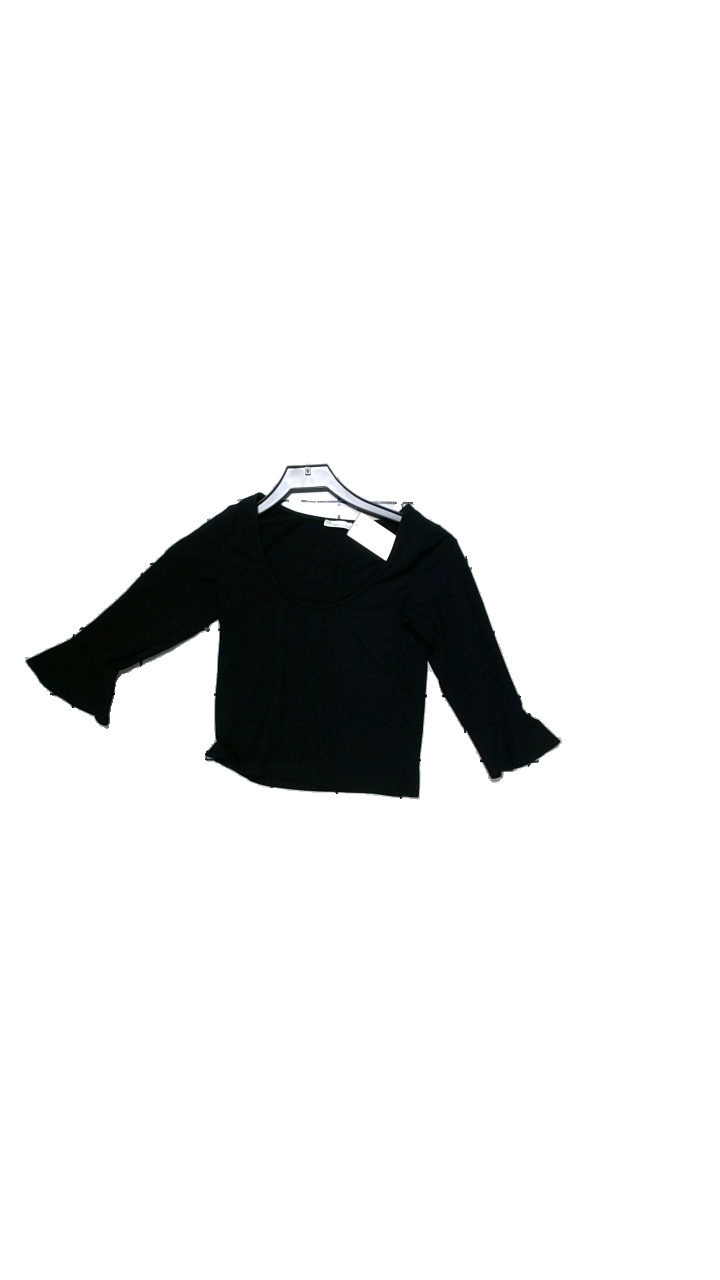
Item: Top (Ladies)
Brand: Zara
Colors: Black
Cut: Regular
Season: All
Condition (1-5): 3
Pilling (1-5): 4
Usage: Reuse
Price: <50